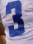
Number: 3